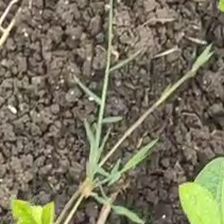
Weed species: Harali_(Cynodon_dactylon)